Question: Please indicate a possible affordance area of the soccer ball that can be used for catching
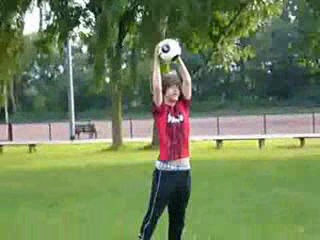
Answer: [148.5, 34, 185.5, 64]